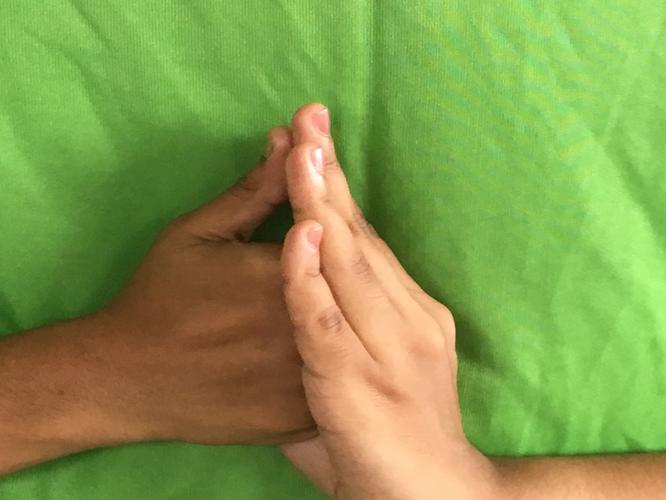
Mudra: Shanka
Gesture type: double_hand